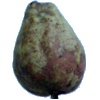
Label: Pear Stone 1